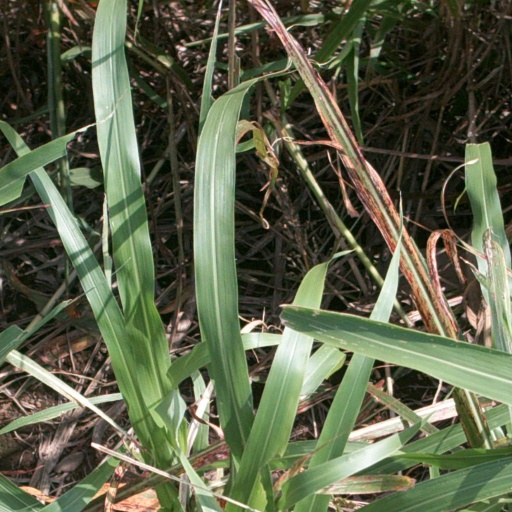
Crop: sorghum